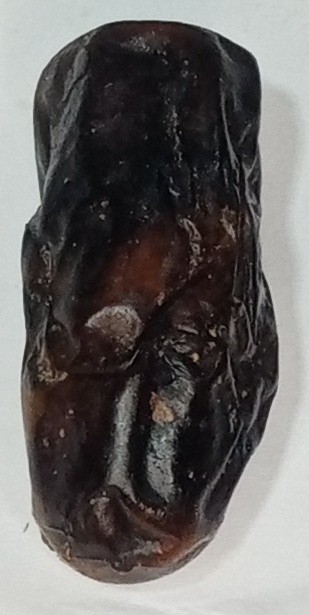
Variety: gajar
Size: medium
Grade: grade-1